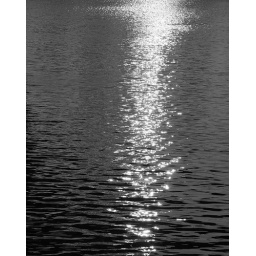
watery reflection in black and white